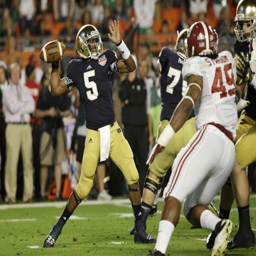
american football quarterback works against us state during the first half of the college football game .